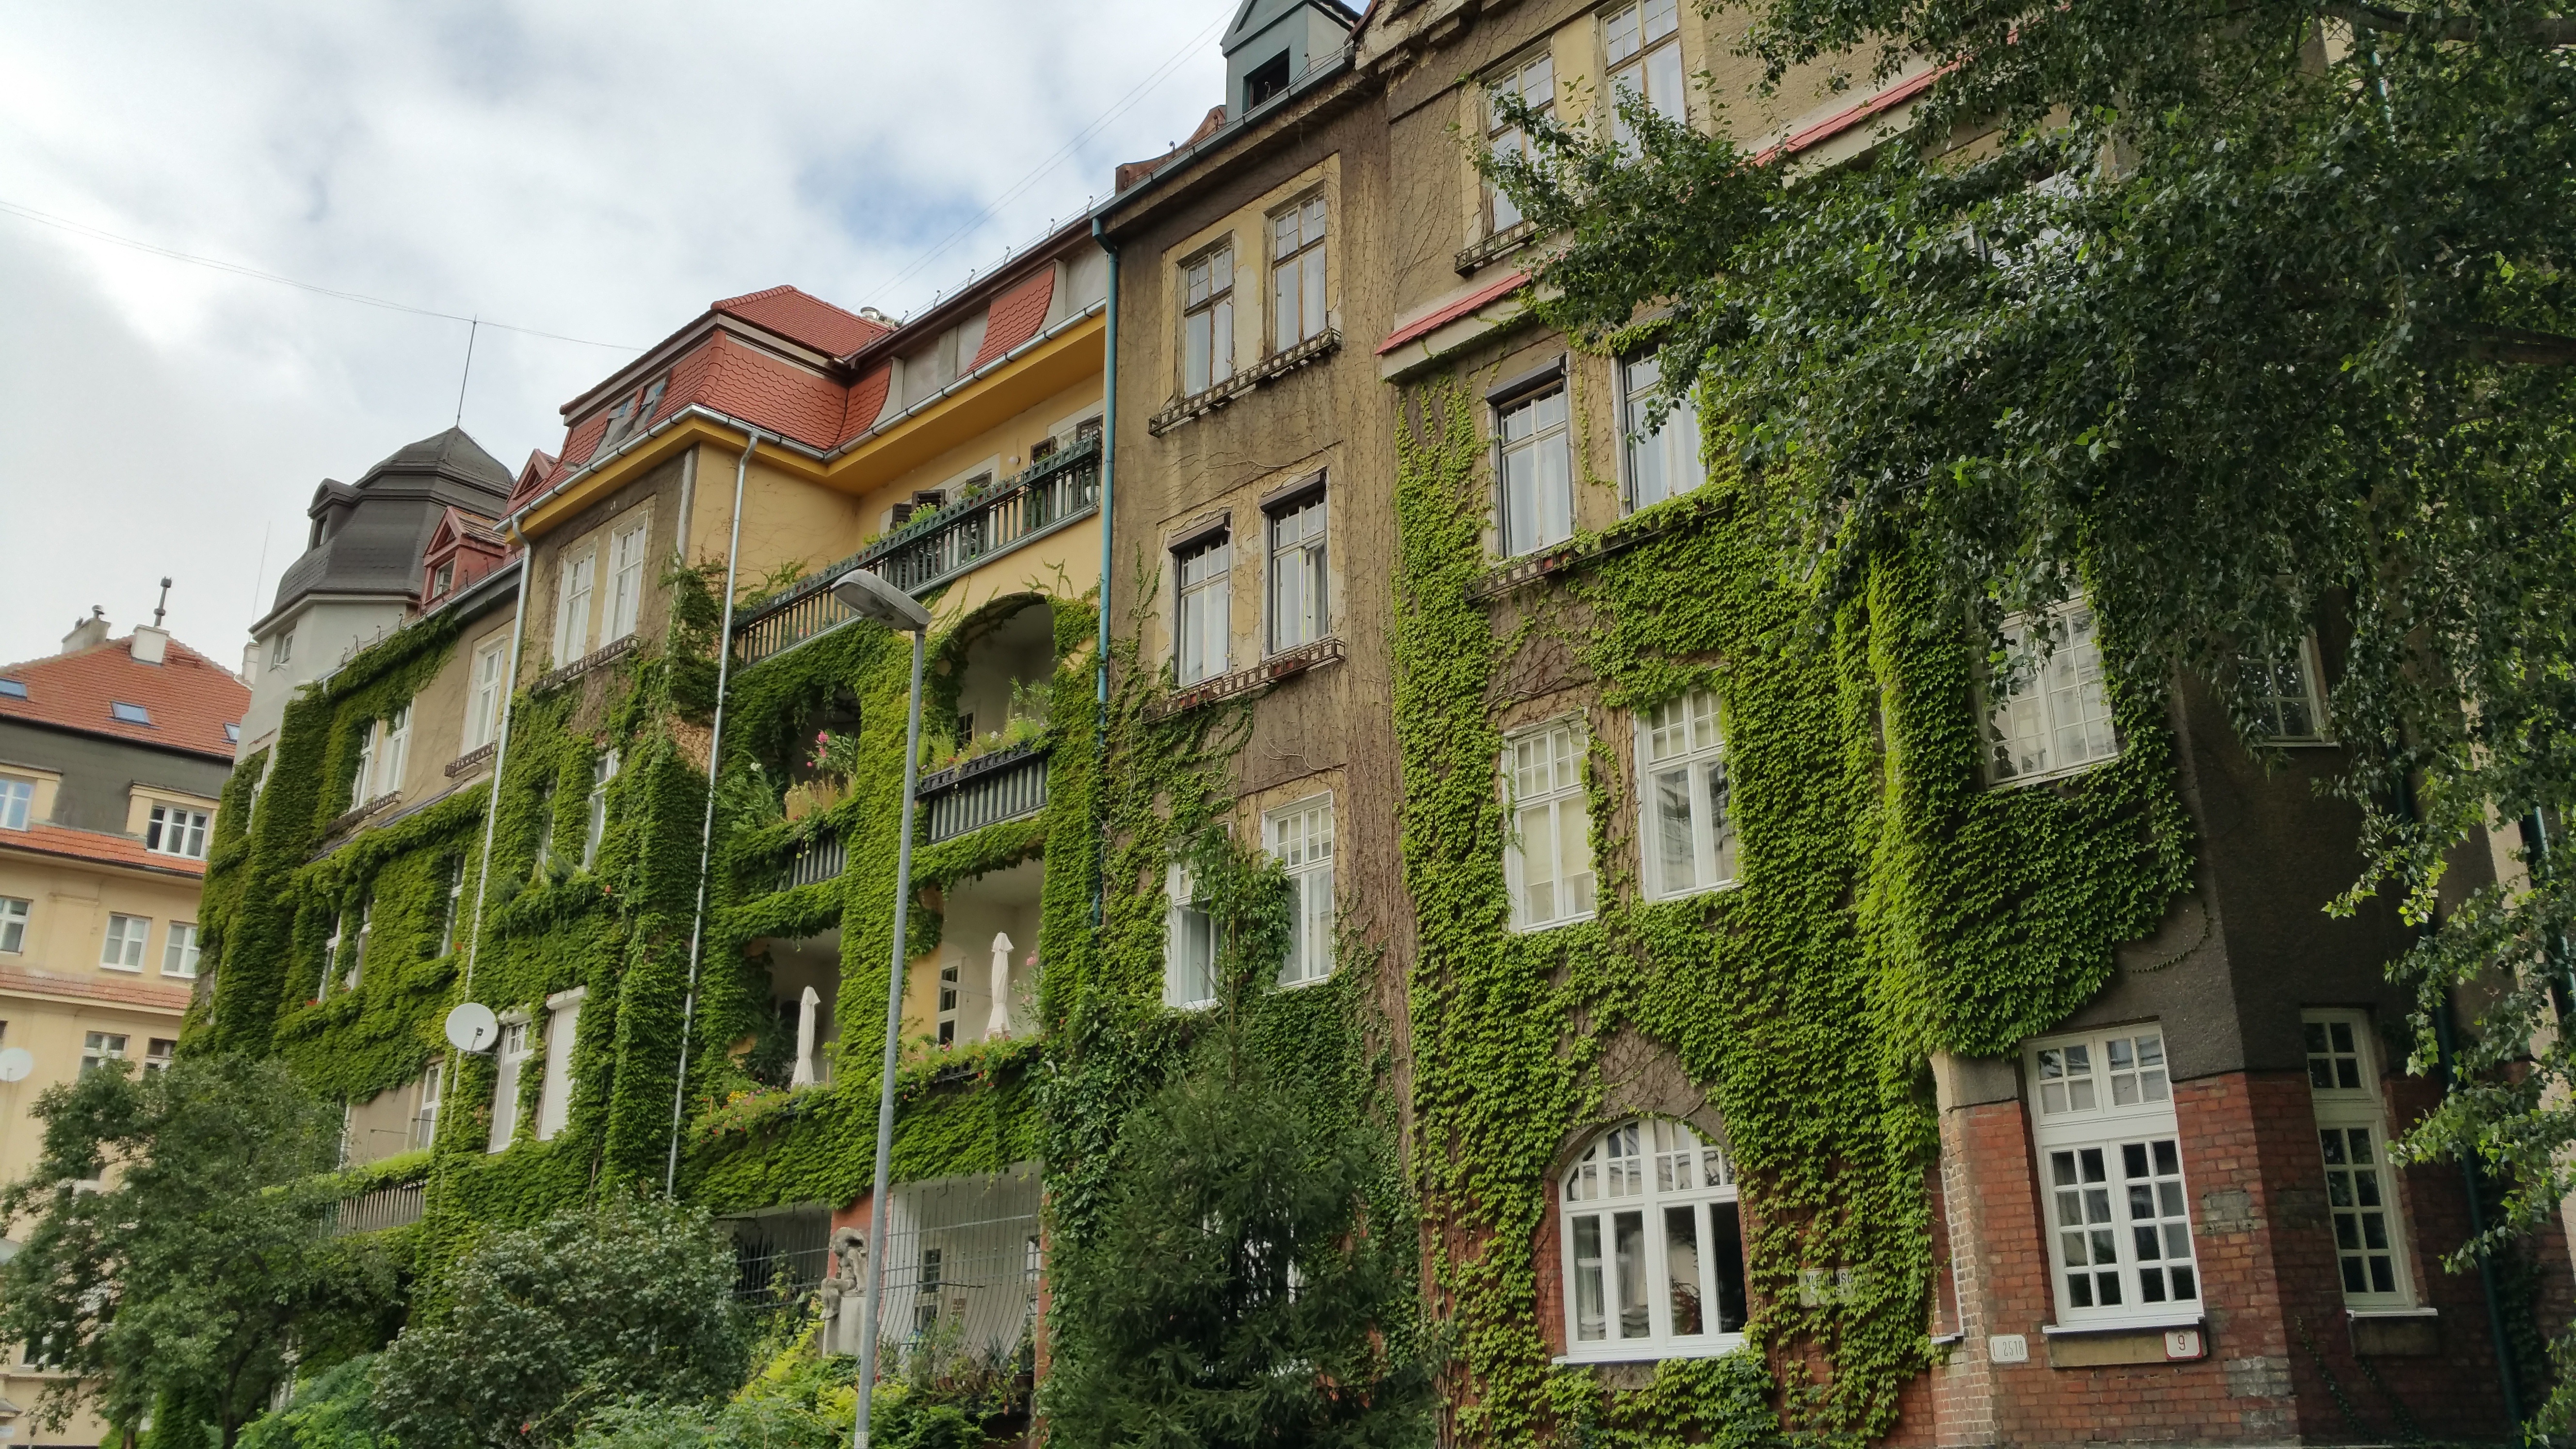
architecture, street, house, town, building, village, green, facade, property, waterway, plush, estate, condominium, bratislava, neighbourhood, slovakia, residential area, human settlement